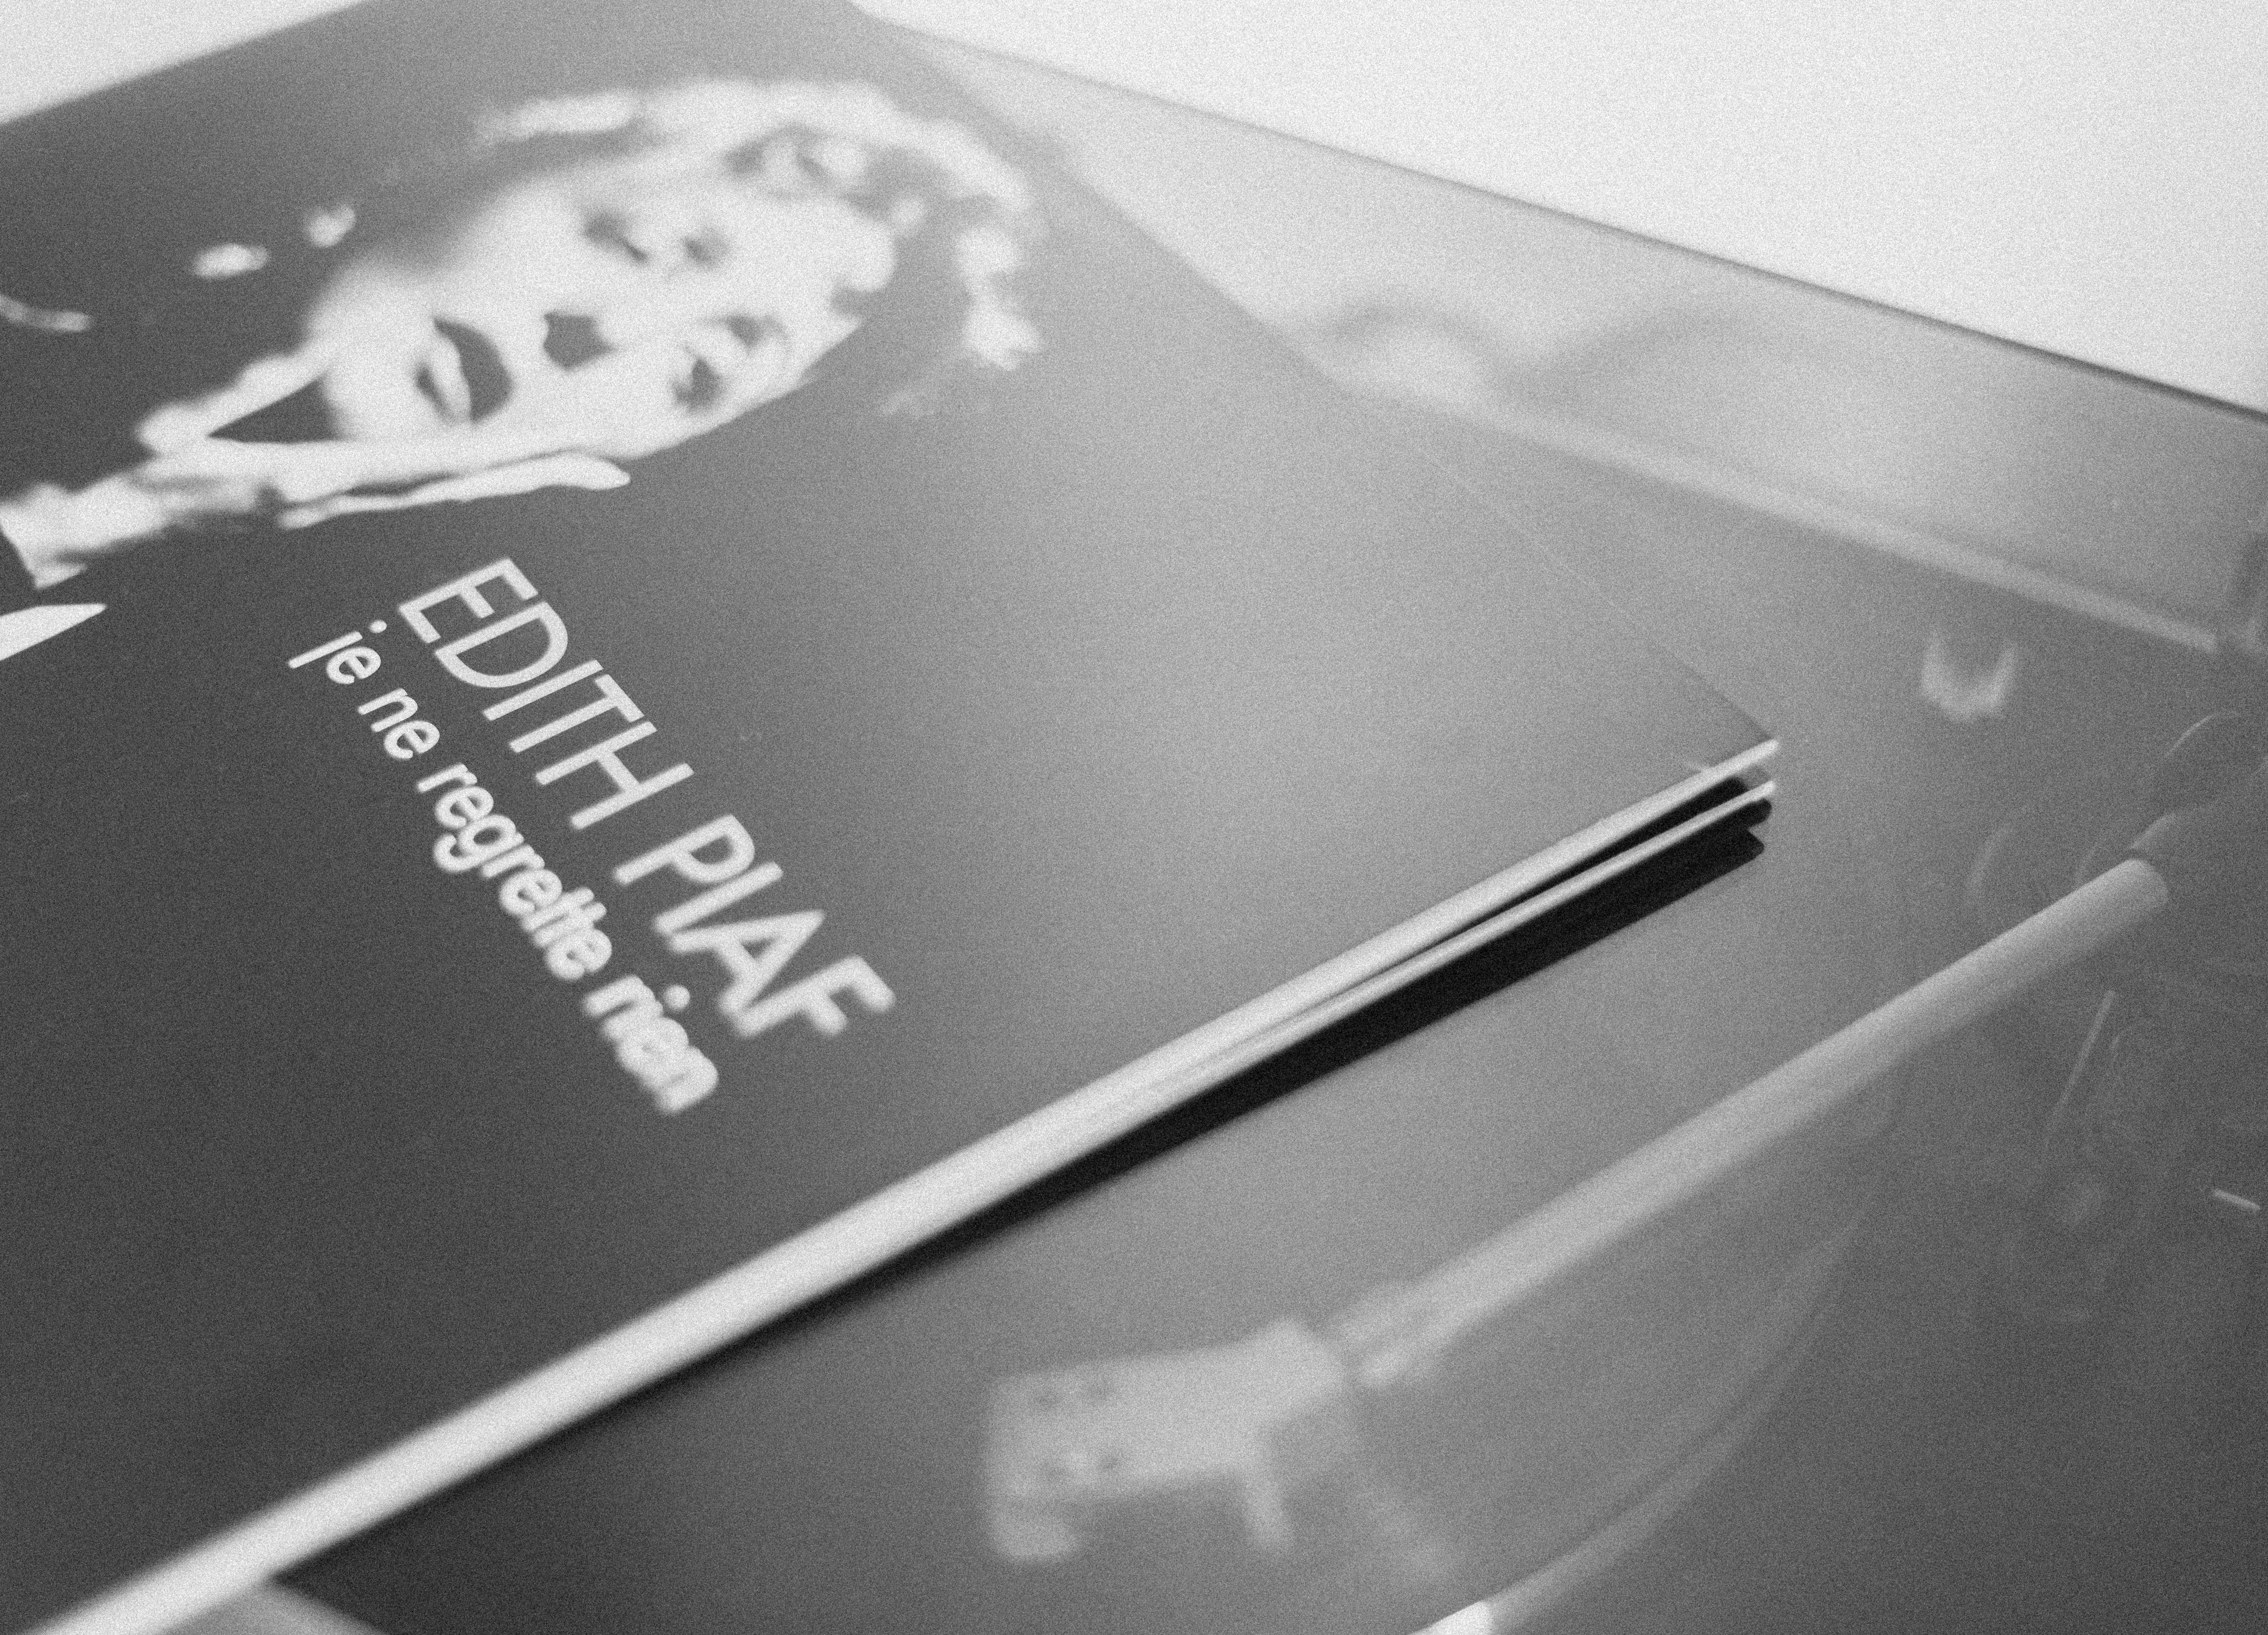
black and white, white, photography, black, monochrome, brand, product, design, logo, monochrome photography